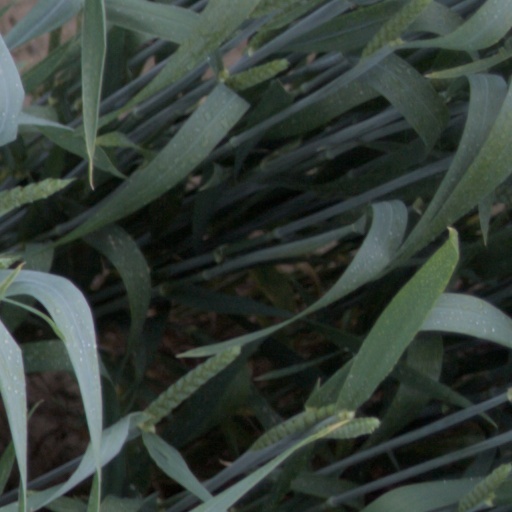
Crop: wheat